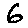
Label: 6